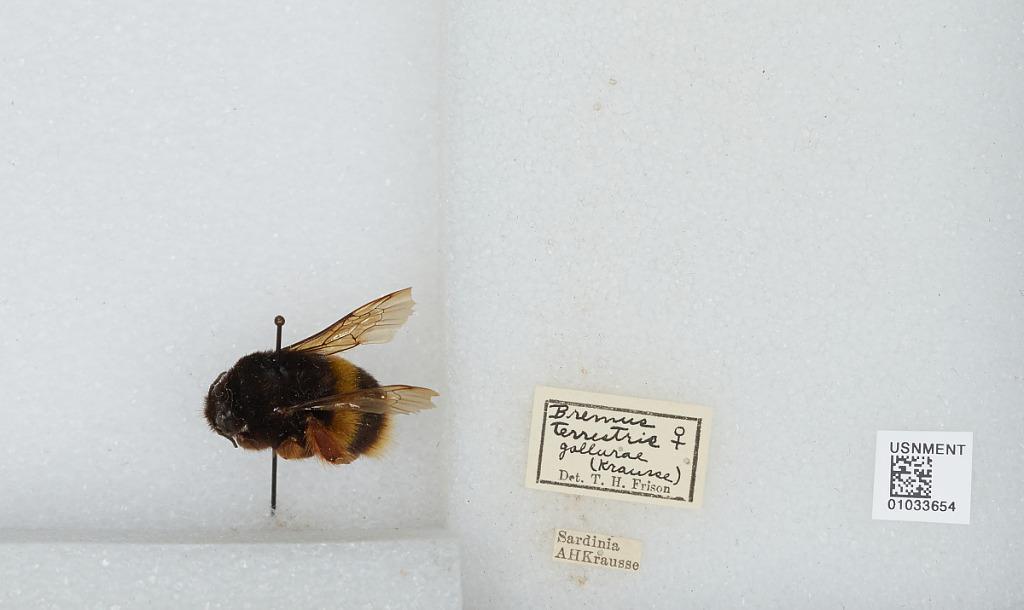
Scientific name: Bombus (Bombus) terrestris gallurae Krausse
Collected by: A. Krausse
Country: Italy
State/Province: Sardinia
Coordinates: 40.1277, 9.01685
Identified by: Frison, T. H.